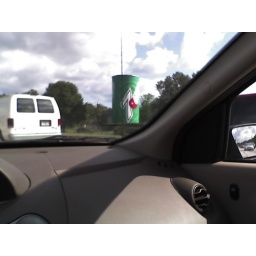
The water tower at Southeast Atlantic Beverage has been appropriately named &amp;quot;Big Drink&amp;quot; by Isabel.